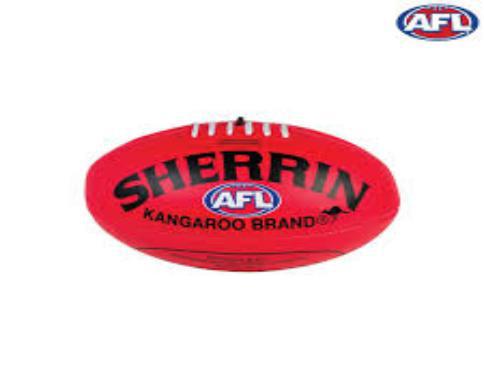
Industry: Sports